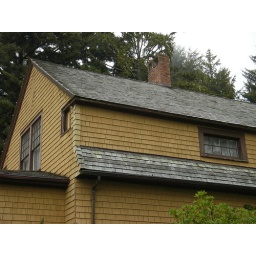
The lace curtain in the window was my interest here. September 2008.